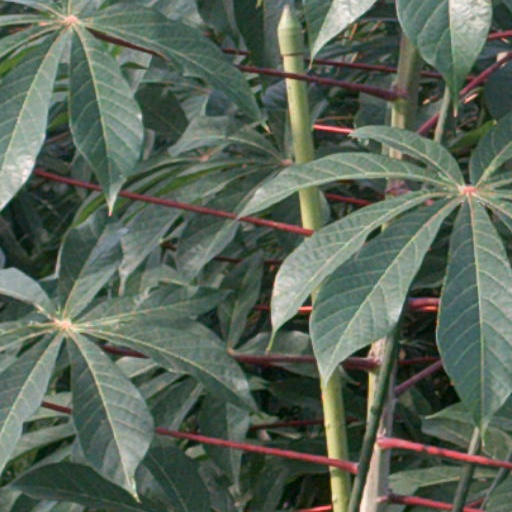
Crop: cassava